Lattice and bridged-T equalizers

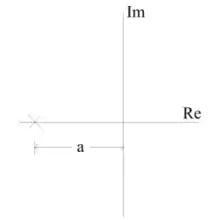
Single pole at p = -a

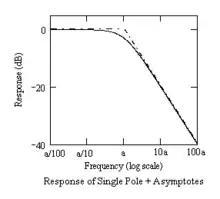
Response of single pole & asymptotes

Consider the case of a simple RC low-pass circuit whose transfer function has a single pole on the real frequency axis at p = -a, as shown